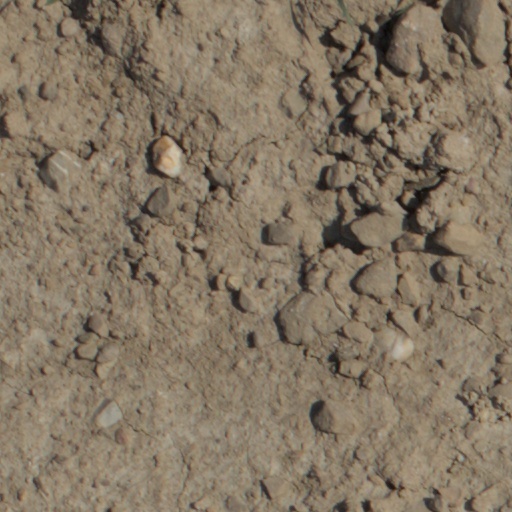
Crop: wheat